Coffee production in Indonesia

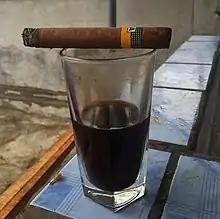
Kopi tubruk; traditional preparation of coffee in Bali

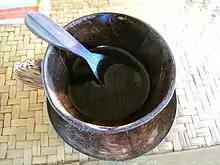
Balinese coffee

The highland region of Kintamani, between the volcanoes of Batukaru and Agung, is the main coffee-growing area on Bali. Many coffee farmers on Bali are members of a traditional farming system called Subak Abian, which is based on the Hindu philosophy of "Tri Hita Karana". According to this philosophy, the three causes of happiness are good relations with God, other people and the environment. This philosophy, specifically 'happiness with the environment' favors the production of organic coffee, or at least the use of organic fertilizers and the lack of use of agrochemicals. The Subak Abian system is ideally suited to the production of fair trade coffee production because the Subak organizes smallholders, which is often a requirement of fair trade certification.